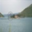
Label: sea